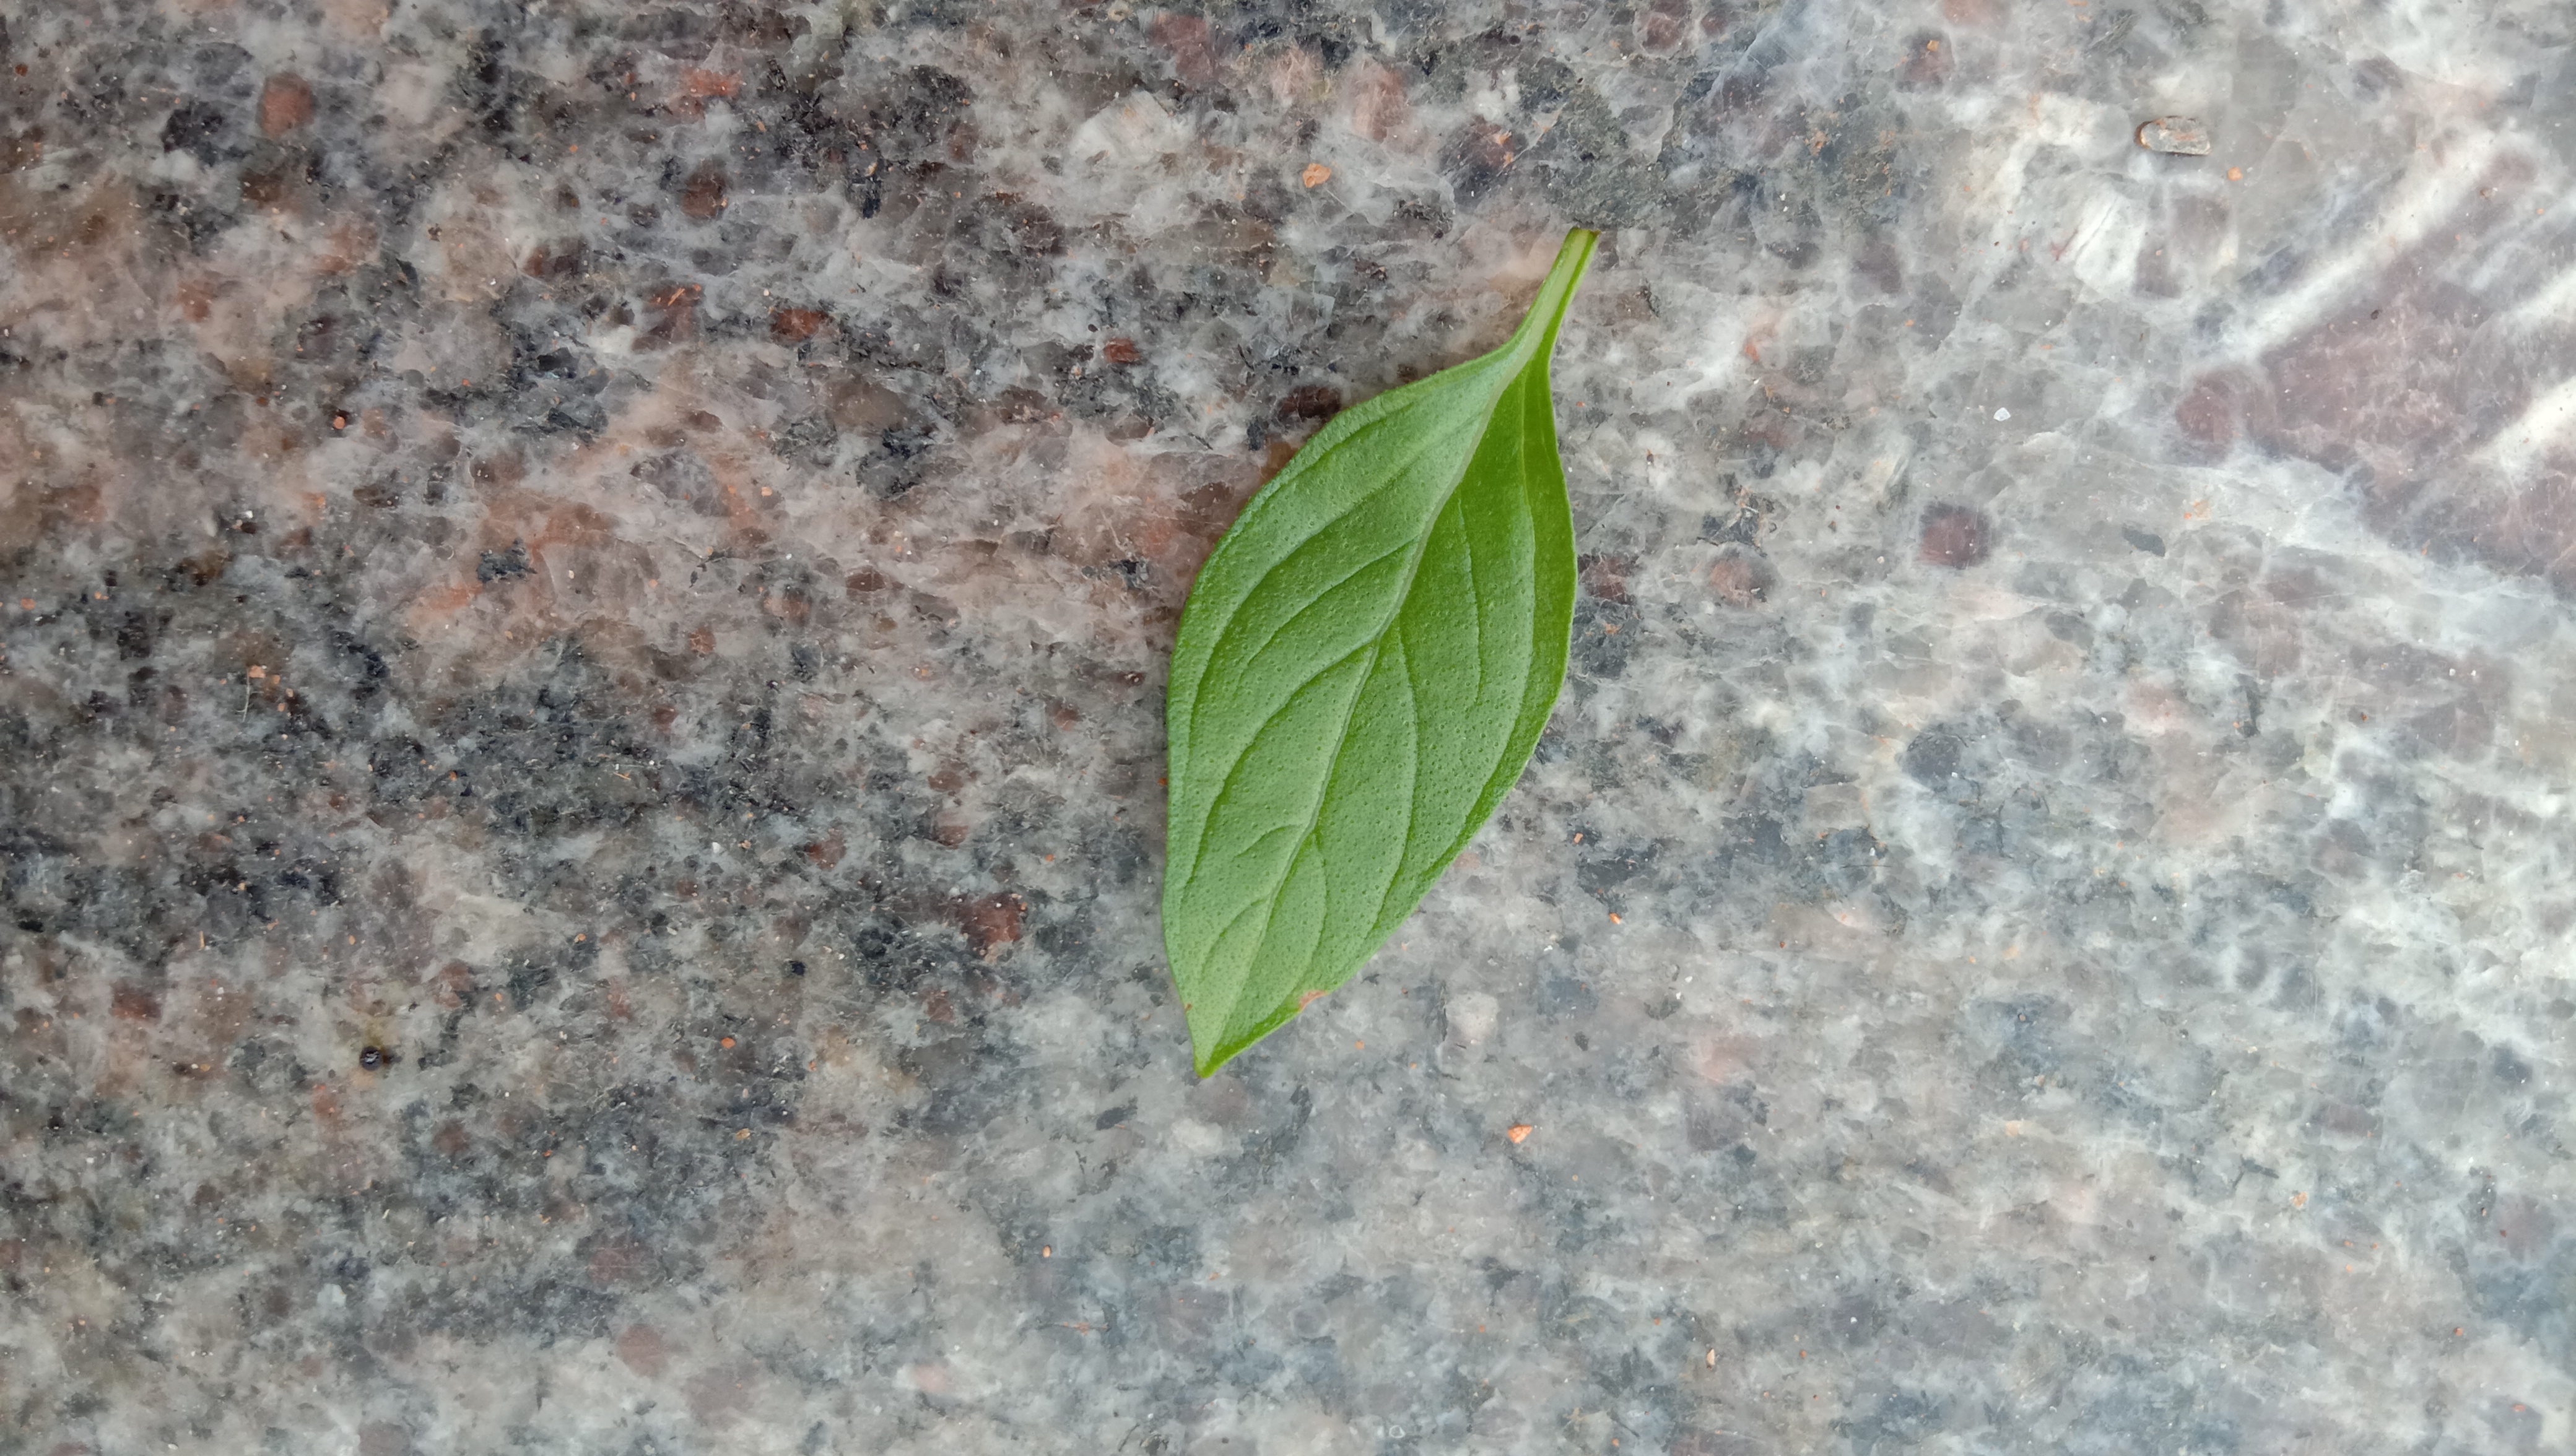
Plant: kamakasturi